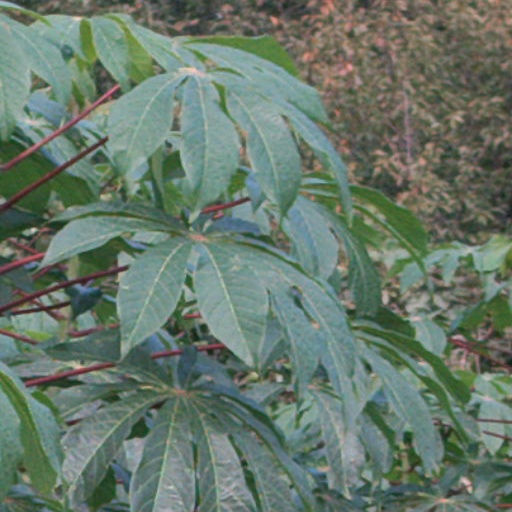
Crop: cassava